2021 Boston Red Sox season

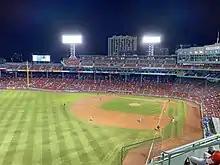
View of Fenway Park during the April 20 game against the Blue Jays

The Red Sox won the first game, 4–2, over the Blue Jays behind a home run from Xander Bogaerts and strong starting pitching from Eduardo Rodríguez, who earned the win. Matt Barnes earned a three-out save. Toronto won the second and final game of the series, 6–3, as Boston starter Garrett Richards took the loss. Bogaerts again homered.